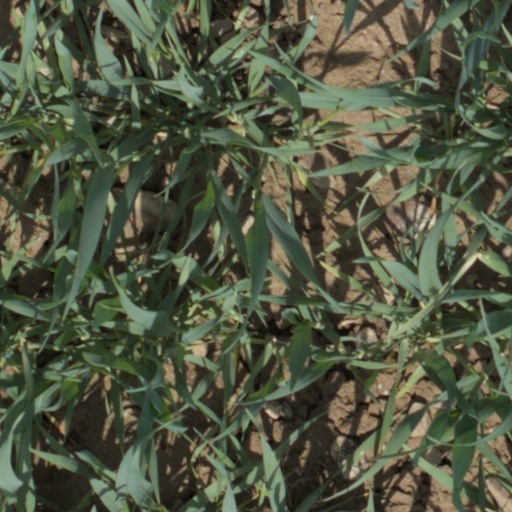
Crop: wheat